Butter cake

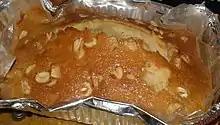
A butter cake made with cashew nuts

Butter cakes are traditionally made using a creaming method, in which the butter and sugar are first beaten until fluffy to incorporate air into the butter. Eggs are then added gradually, creating an emulsion, followed by alternating portions of wet and dry ingredients.